HouTran

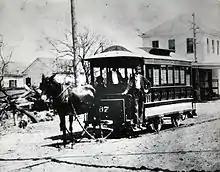
A mule-drawn streetcar operated by the Houston City Street Railway Company in the late 1870s.

The company's origins can be traced back to 1870, when the company was chartered as the Houston City Street Railway Company with J.H. Scanlan as President. However, it was not until June 24, 1871 that the Houston City Council passed an ordinance that granted the company right-of-way. Despite the grant, it was not until 1874 that it began operations as a mule-driven streetcar company. The company's original line ran from Union Station that was operated by International–Great Northern Railroad to the Houston and Texas Central Station. In 1877, the company's assets included three miles of track, fourteen streetcars, and about 100 mules.